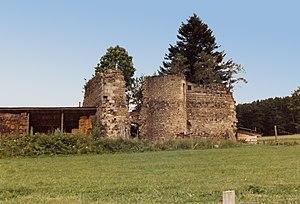
Tour de l'ancien château de Bostfranchet
Le château de Bostfranchet ou château de Beaufranchet est un château situé en Auvergne-Rhône-Alpes, dans le département du Puy-de-Dôme, sur la commune de Saillant, entre Églisolles et Saillant.